Ivan Smirnov (politician)

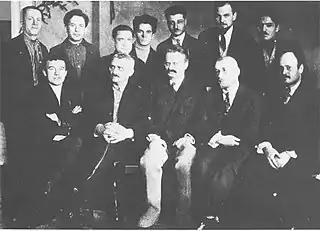
Members of Trotsky's Left Opposition, 1927. Smirnov is the second to the left, seated next to Trotsky

In 1927, Smirnov signed the ""Declaration of the Eighty-three"", another anti-Stalin manifesto. Stalin now moved against him. On 11 November 1927, Smirnov was removed from his Post and Telegraph position. A month later, he was expelled from the Party by the 15th Party Congress. On 31 December 1927, Smirnov was sentenced to three years of internal exile by the OGPU Board.